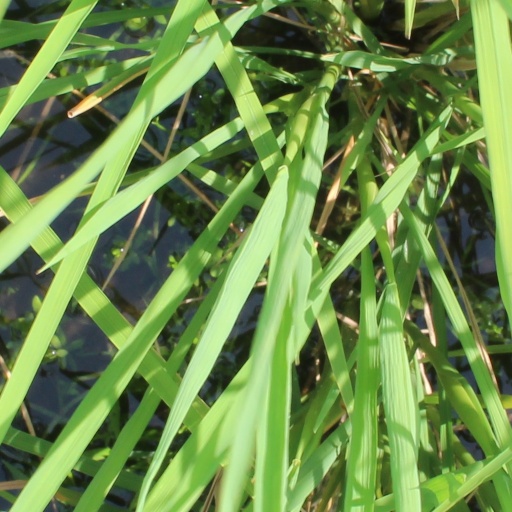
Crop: rice